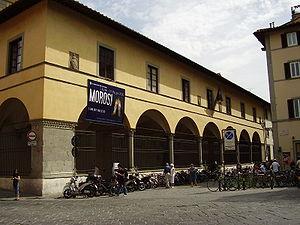
Les corporations de métiers artistiques sont appelées généralement Compagnie des peintres de Saint-Luc ou Guilde de Saint-Luc.
L'Académie des beaux-arts de Florence est une institution fondée en 1784 par le Grand-duc de Toscane et empereur romain germanique Léopold II du Saint-Empire afin de regrouper les diverses activités artistiques et éducatives dans un même lieu baptisé Accademia di Belle Arti di Firenze.